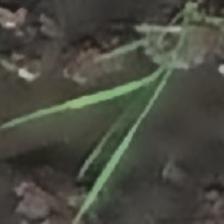
Label: single